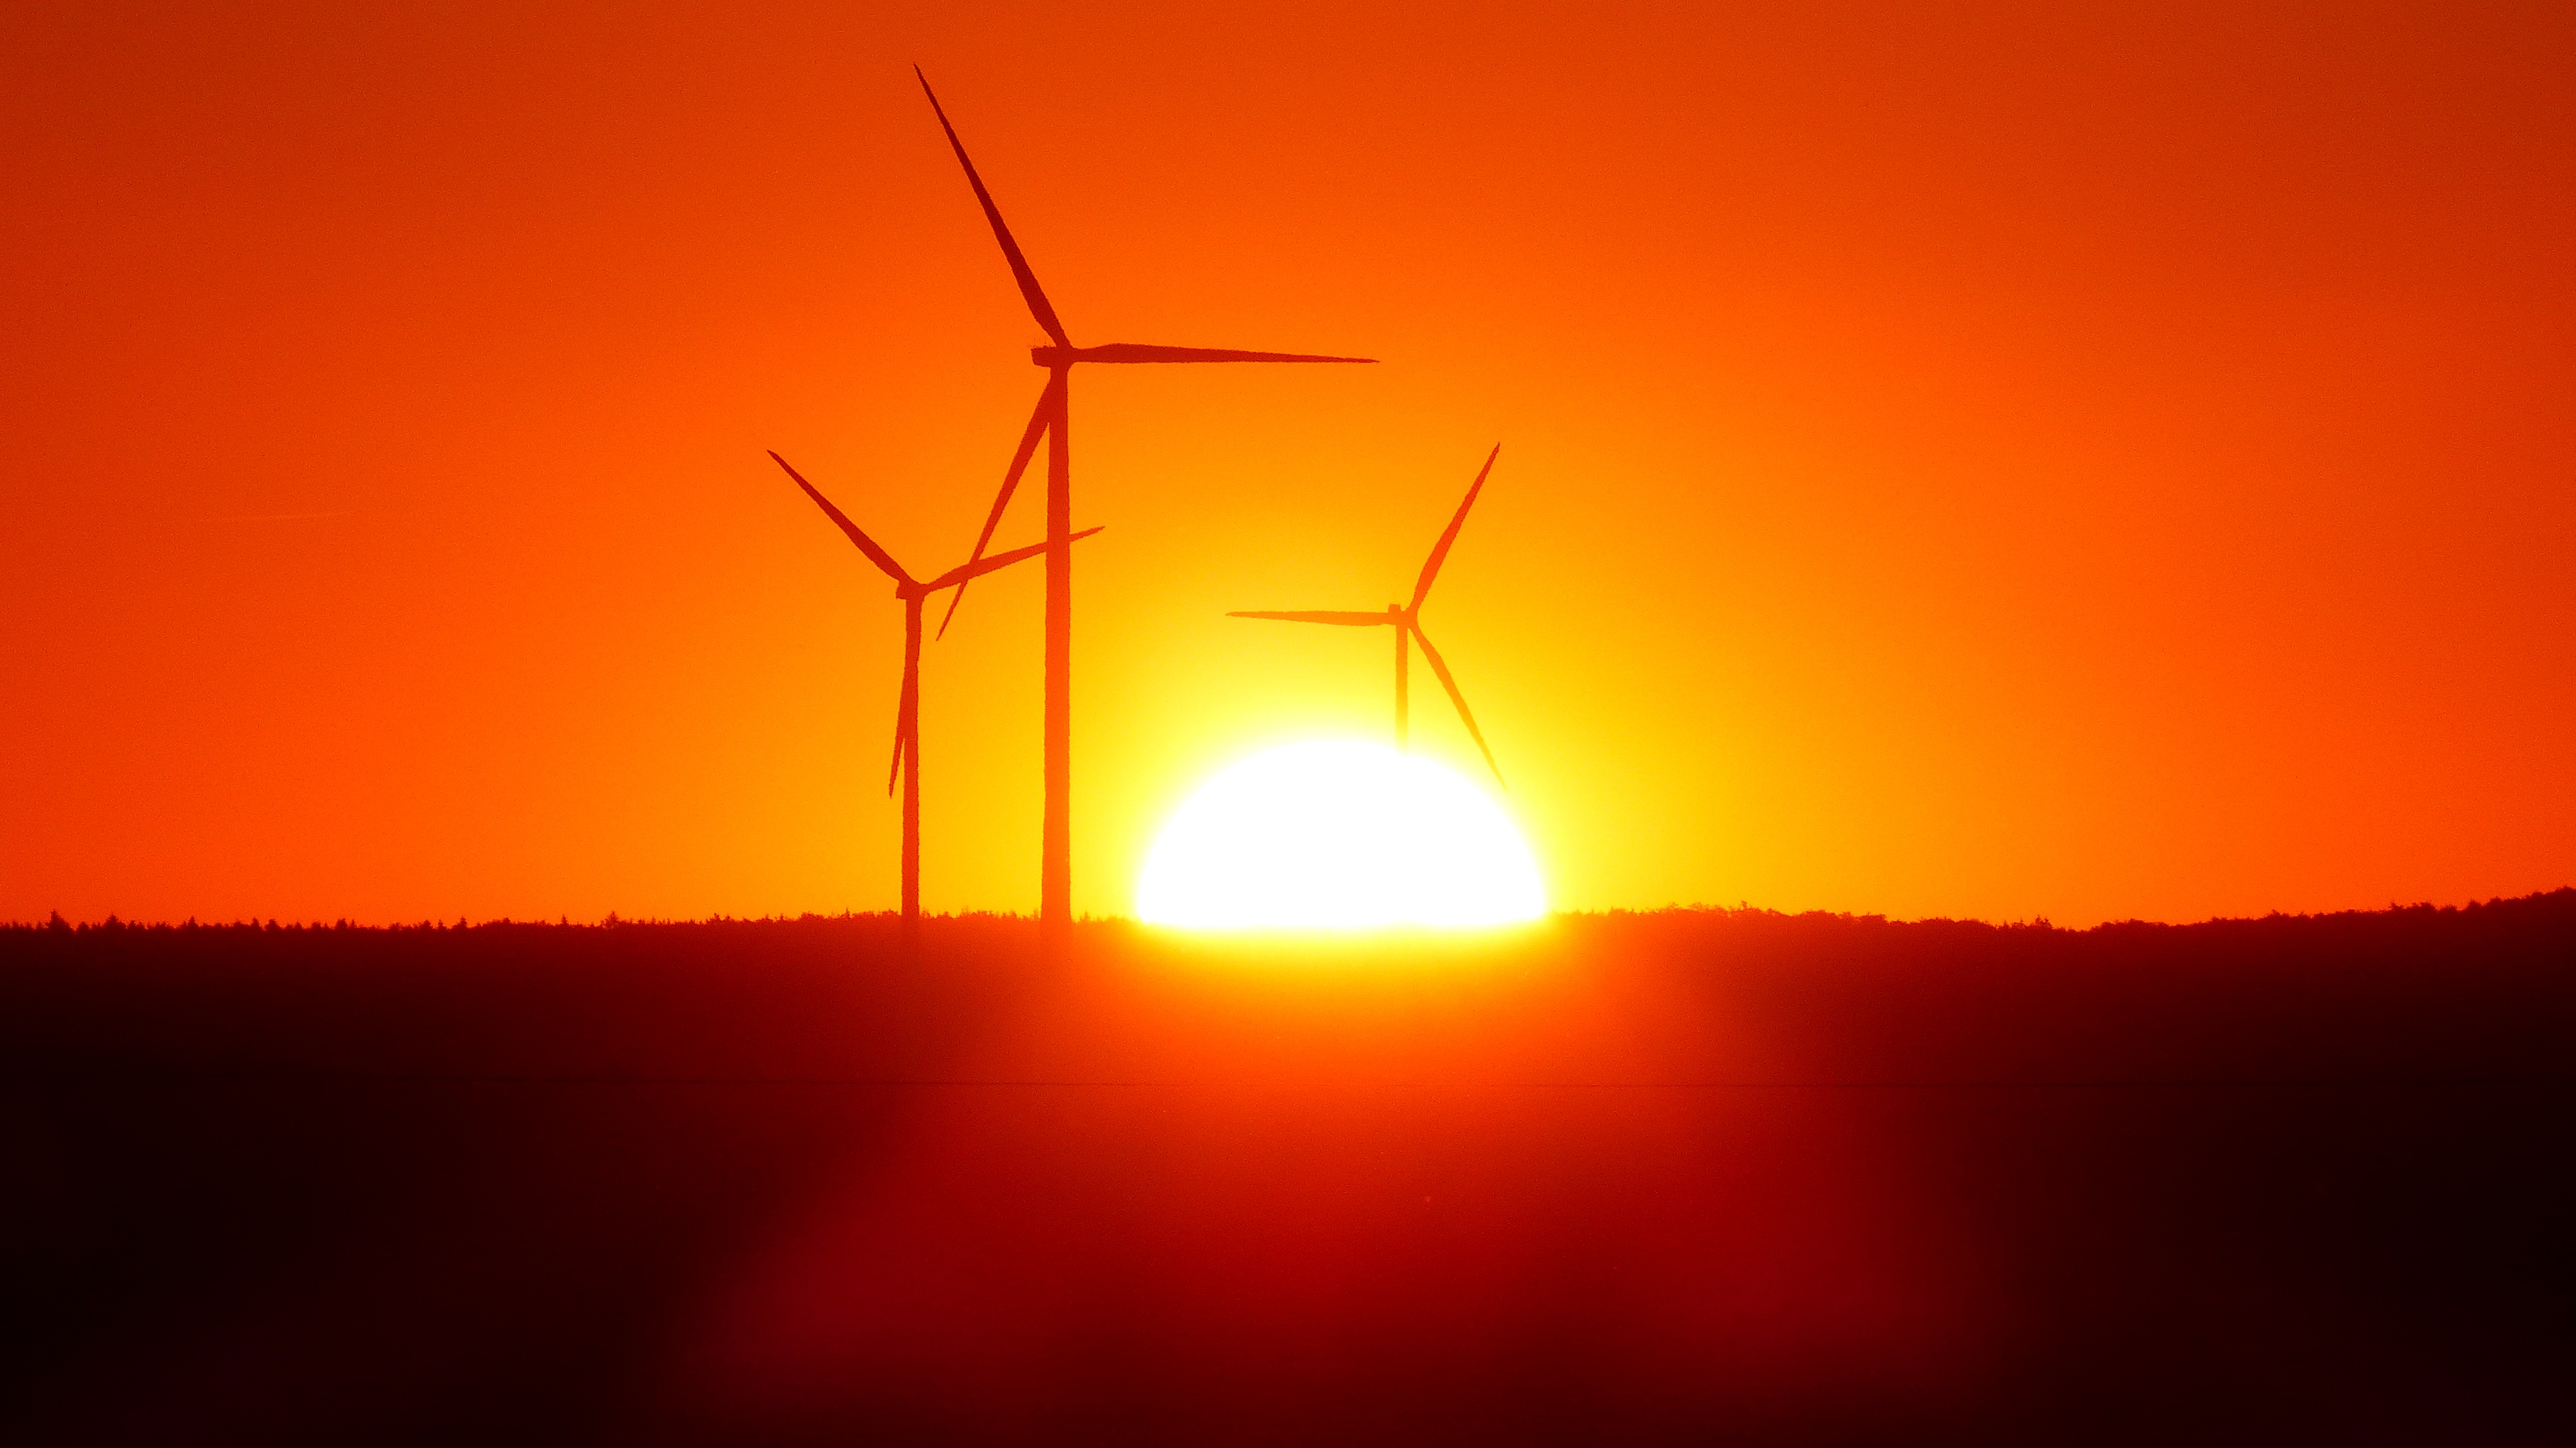
sky, sun, sunrise, sunset, field, morning, wind, dawn, evening, machine, glow, wind turbine, electricity, heat, pinwheel, wind energy, energy, wind power, current, clouds, wind farm, fireball, renewable energy, mood, wind park, abendstimmung, afterglow, evening sky, morgenrot, environmental technology, windr der, wind power plant, bright red, sonnenkugel, red sky at morning, electrical supply